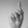
ASL letter: K